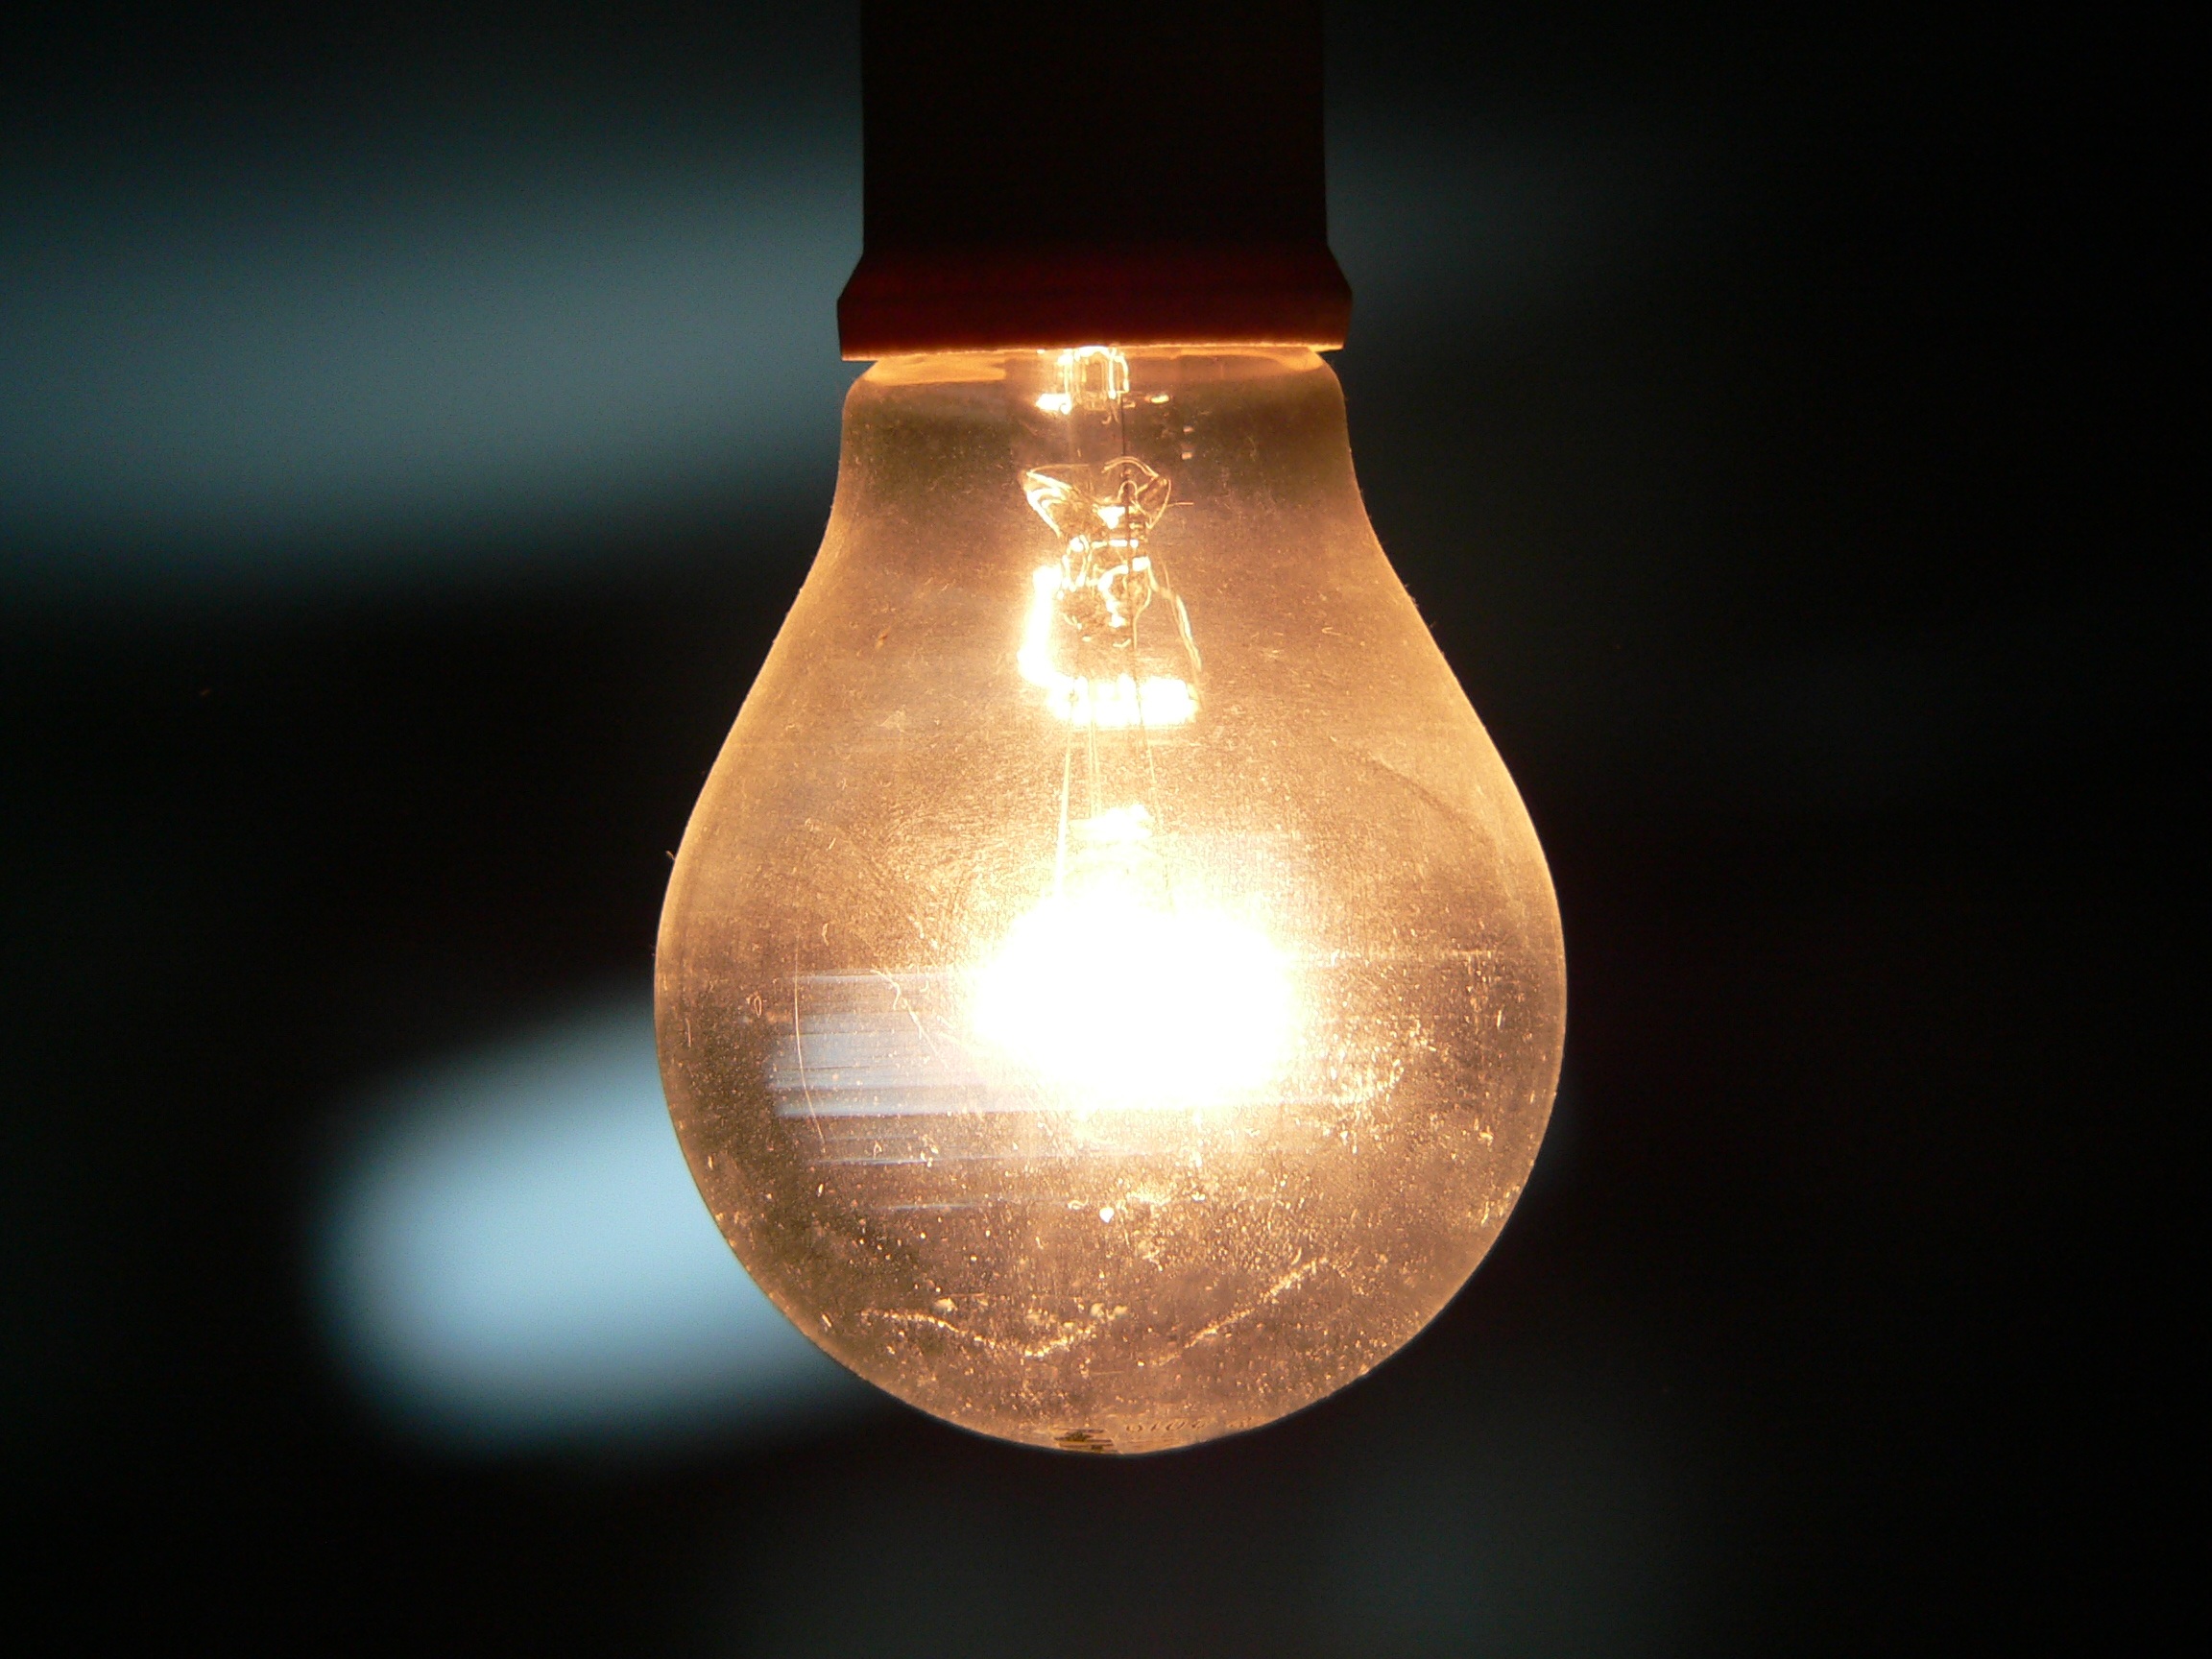
light, bulb, lamp, yellow, lighting, shell, strand, focus, light fixture, melancholic, notion, sconce, incandescent light bulb